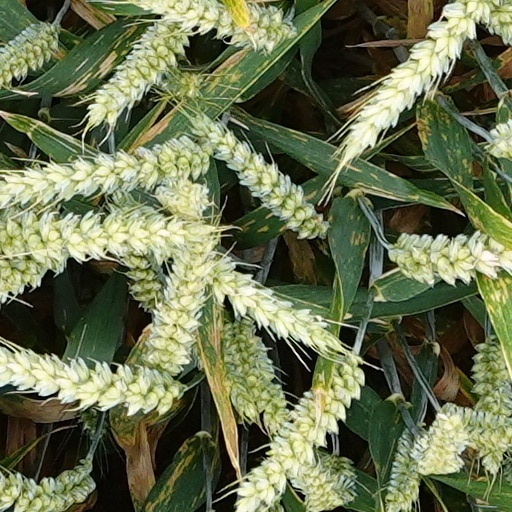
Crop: wheat